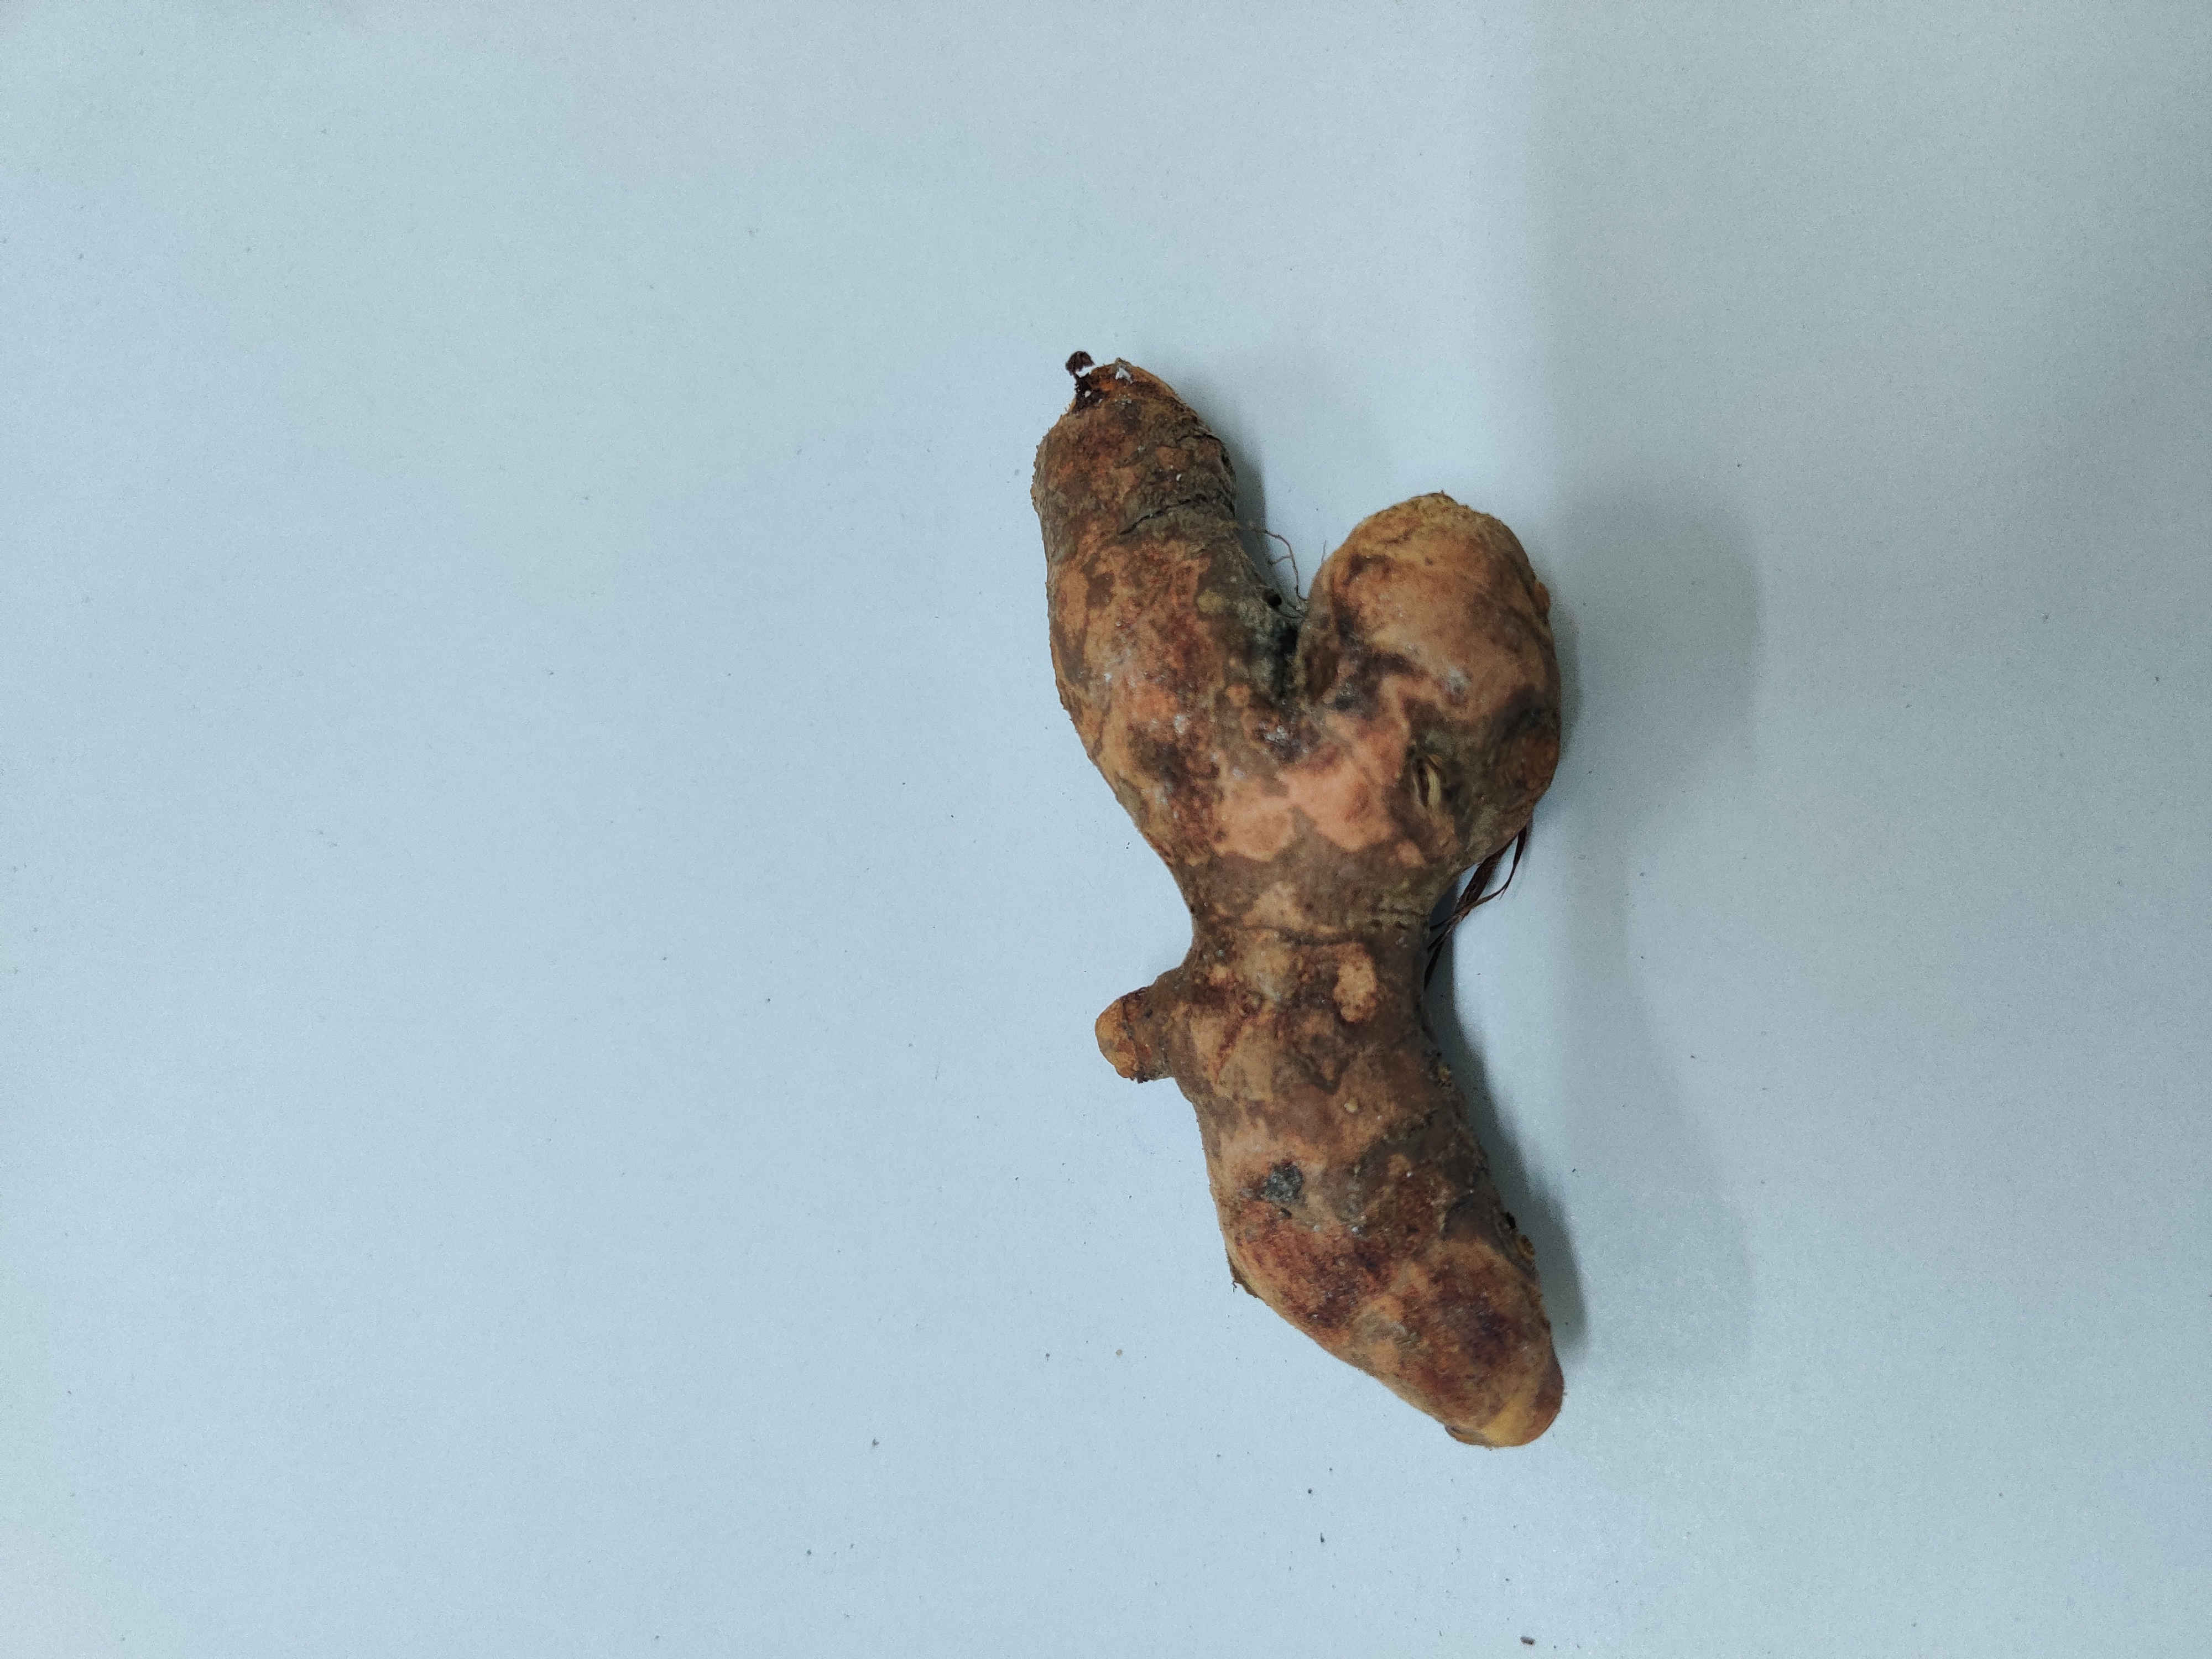
Crop: Turmeric
Condition: Severely Damaged